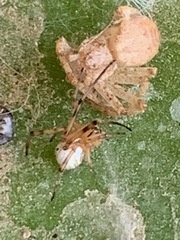
Species: Lactrodectus_hesperus